Premonition (2004 film)

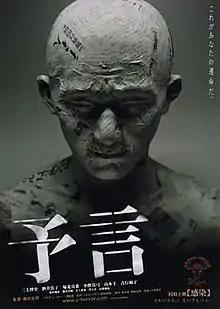

is a 2004 Japanese horror film directed by Tsuruta Norio. "Yogen" is based on the manga "Kyoufu Shinbun" ("Newspaper of Terror") by Jirō Tsunoda, serialized in "Shōnen Champion" in 1973. The film is about a man who discovers a newspaper that predicts the future.